Semen Padang F.C.

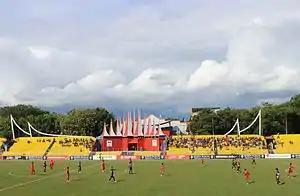
Gelora Haji Agus Salim Stadium, located in Padang's West Padang subdistrict.

Semen Padang plays its home games at the Gelora Haji Agus Salim Stadium which located in Padang, West Sumatra.